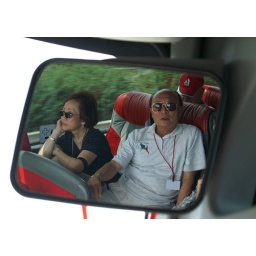
784-Ed & Mei in the bus mirror